Stepping (debugging)

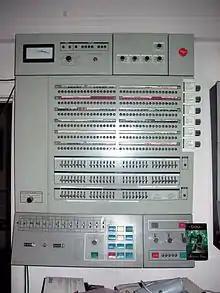
System/360 (Model 65) operator's console, with register value lamps and toggle switches and buttons (middle of picture).

Instruction stepping or single cycle originally referred to the technique of stopping the processor clock and manually advancing it one cycle at a time. For this to be possible, three things are required: